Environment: lab
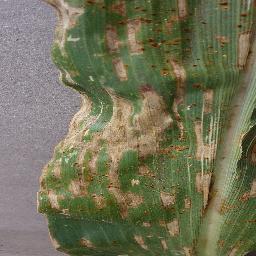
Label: gray_leaf_spot